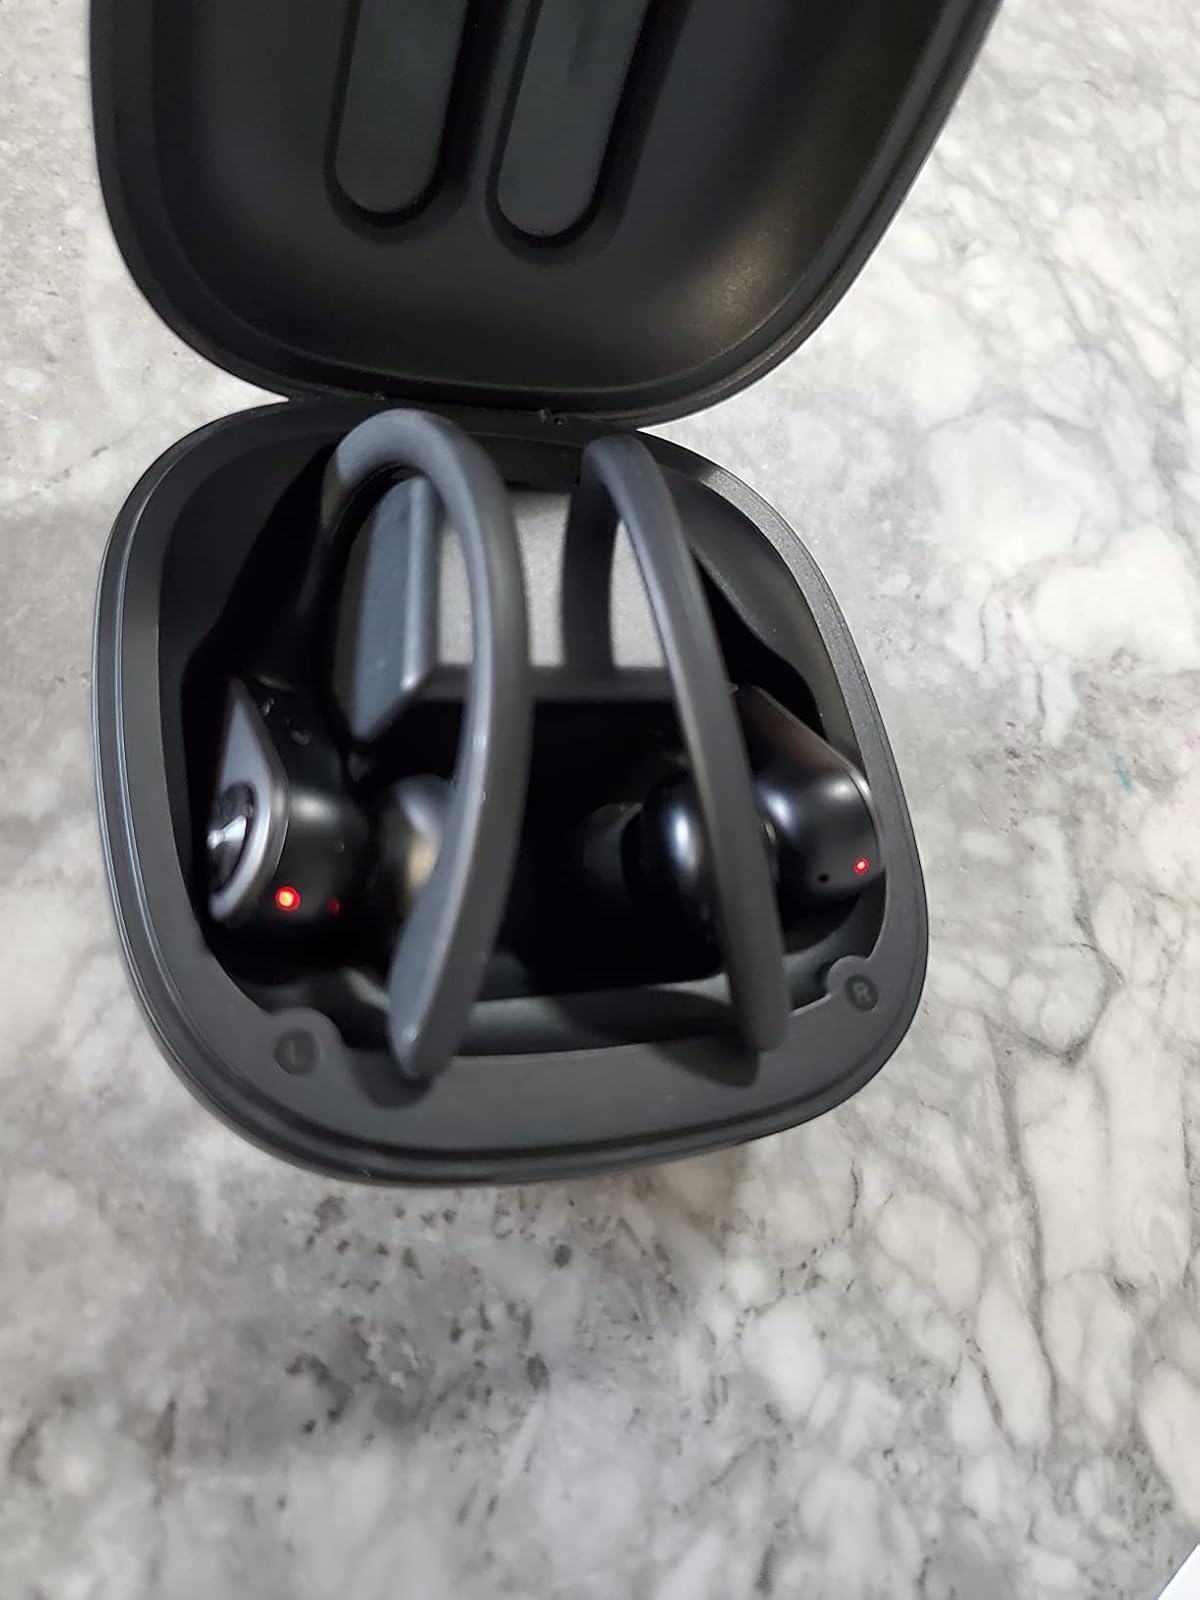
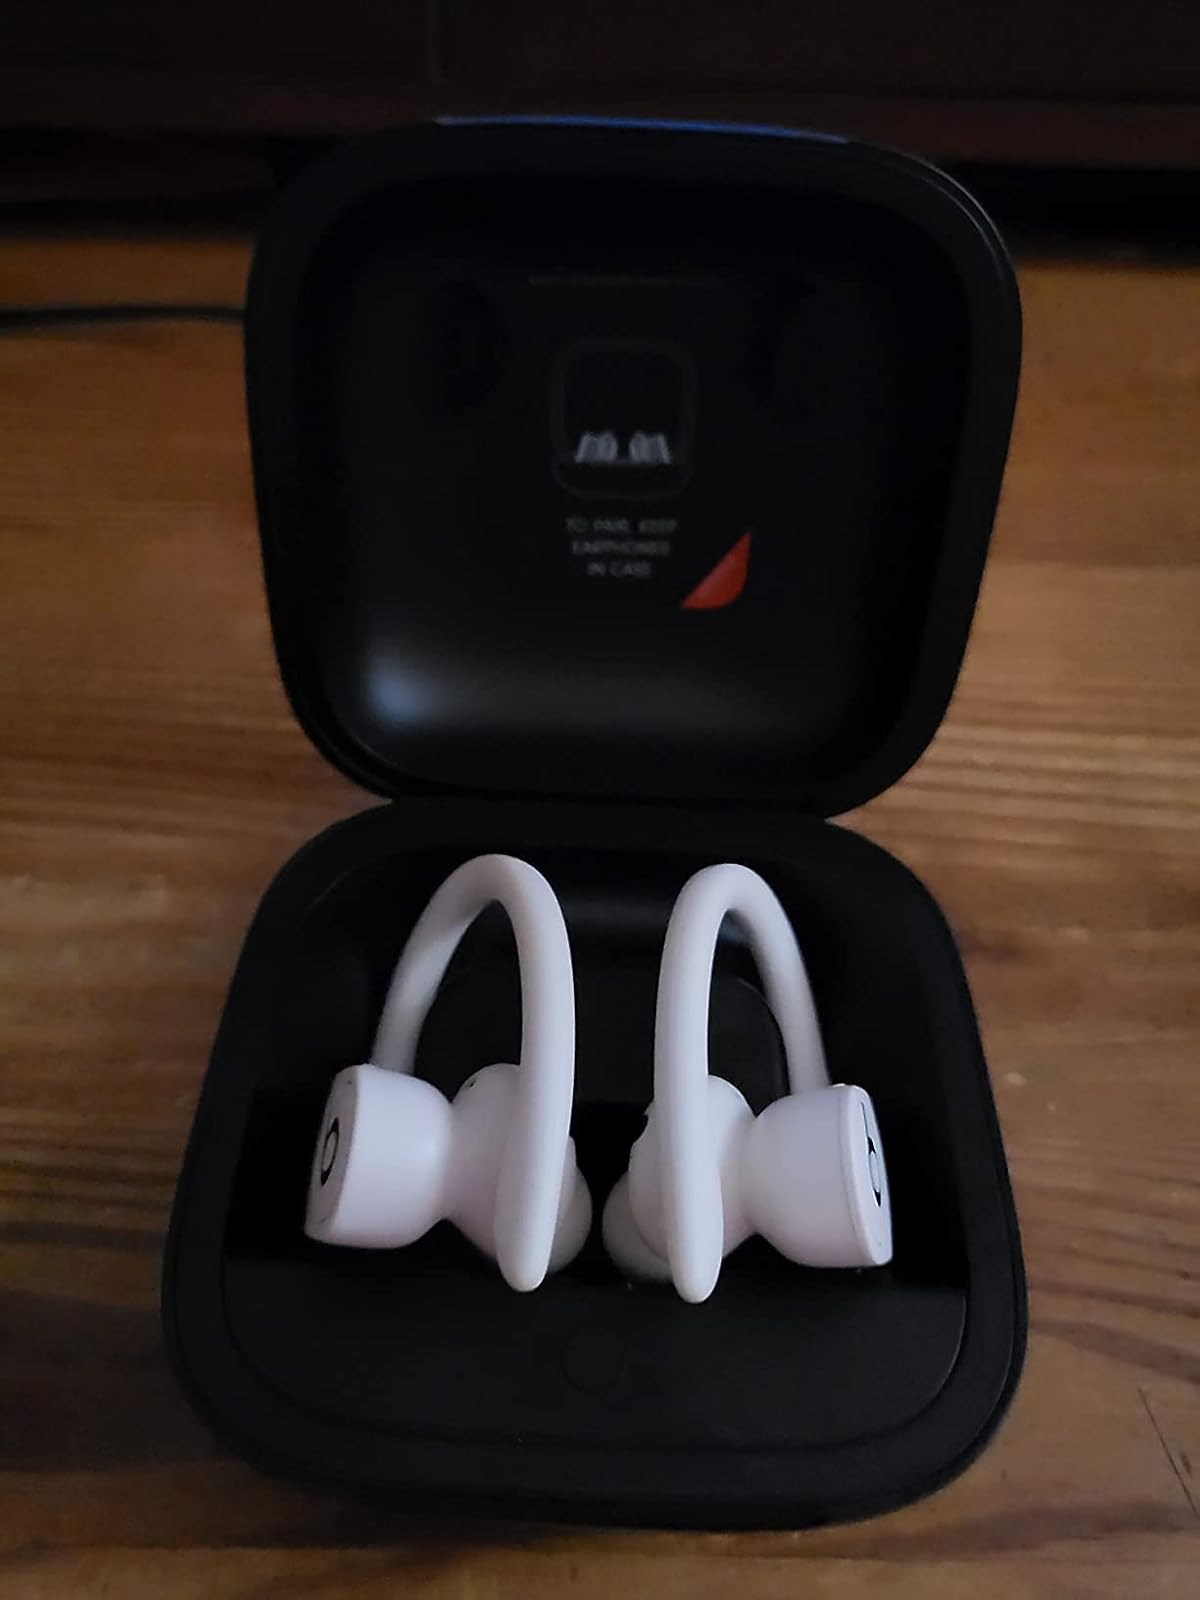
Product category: earbuds
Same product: no